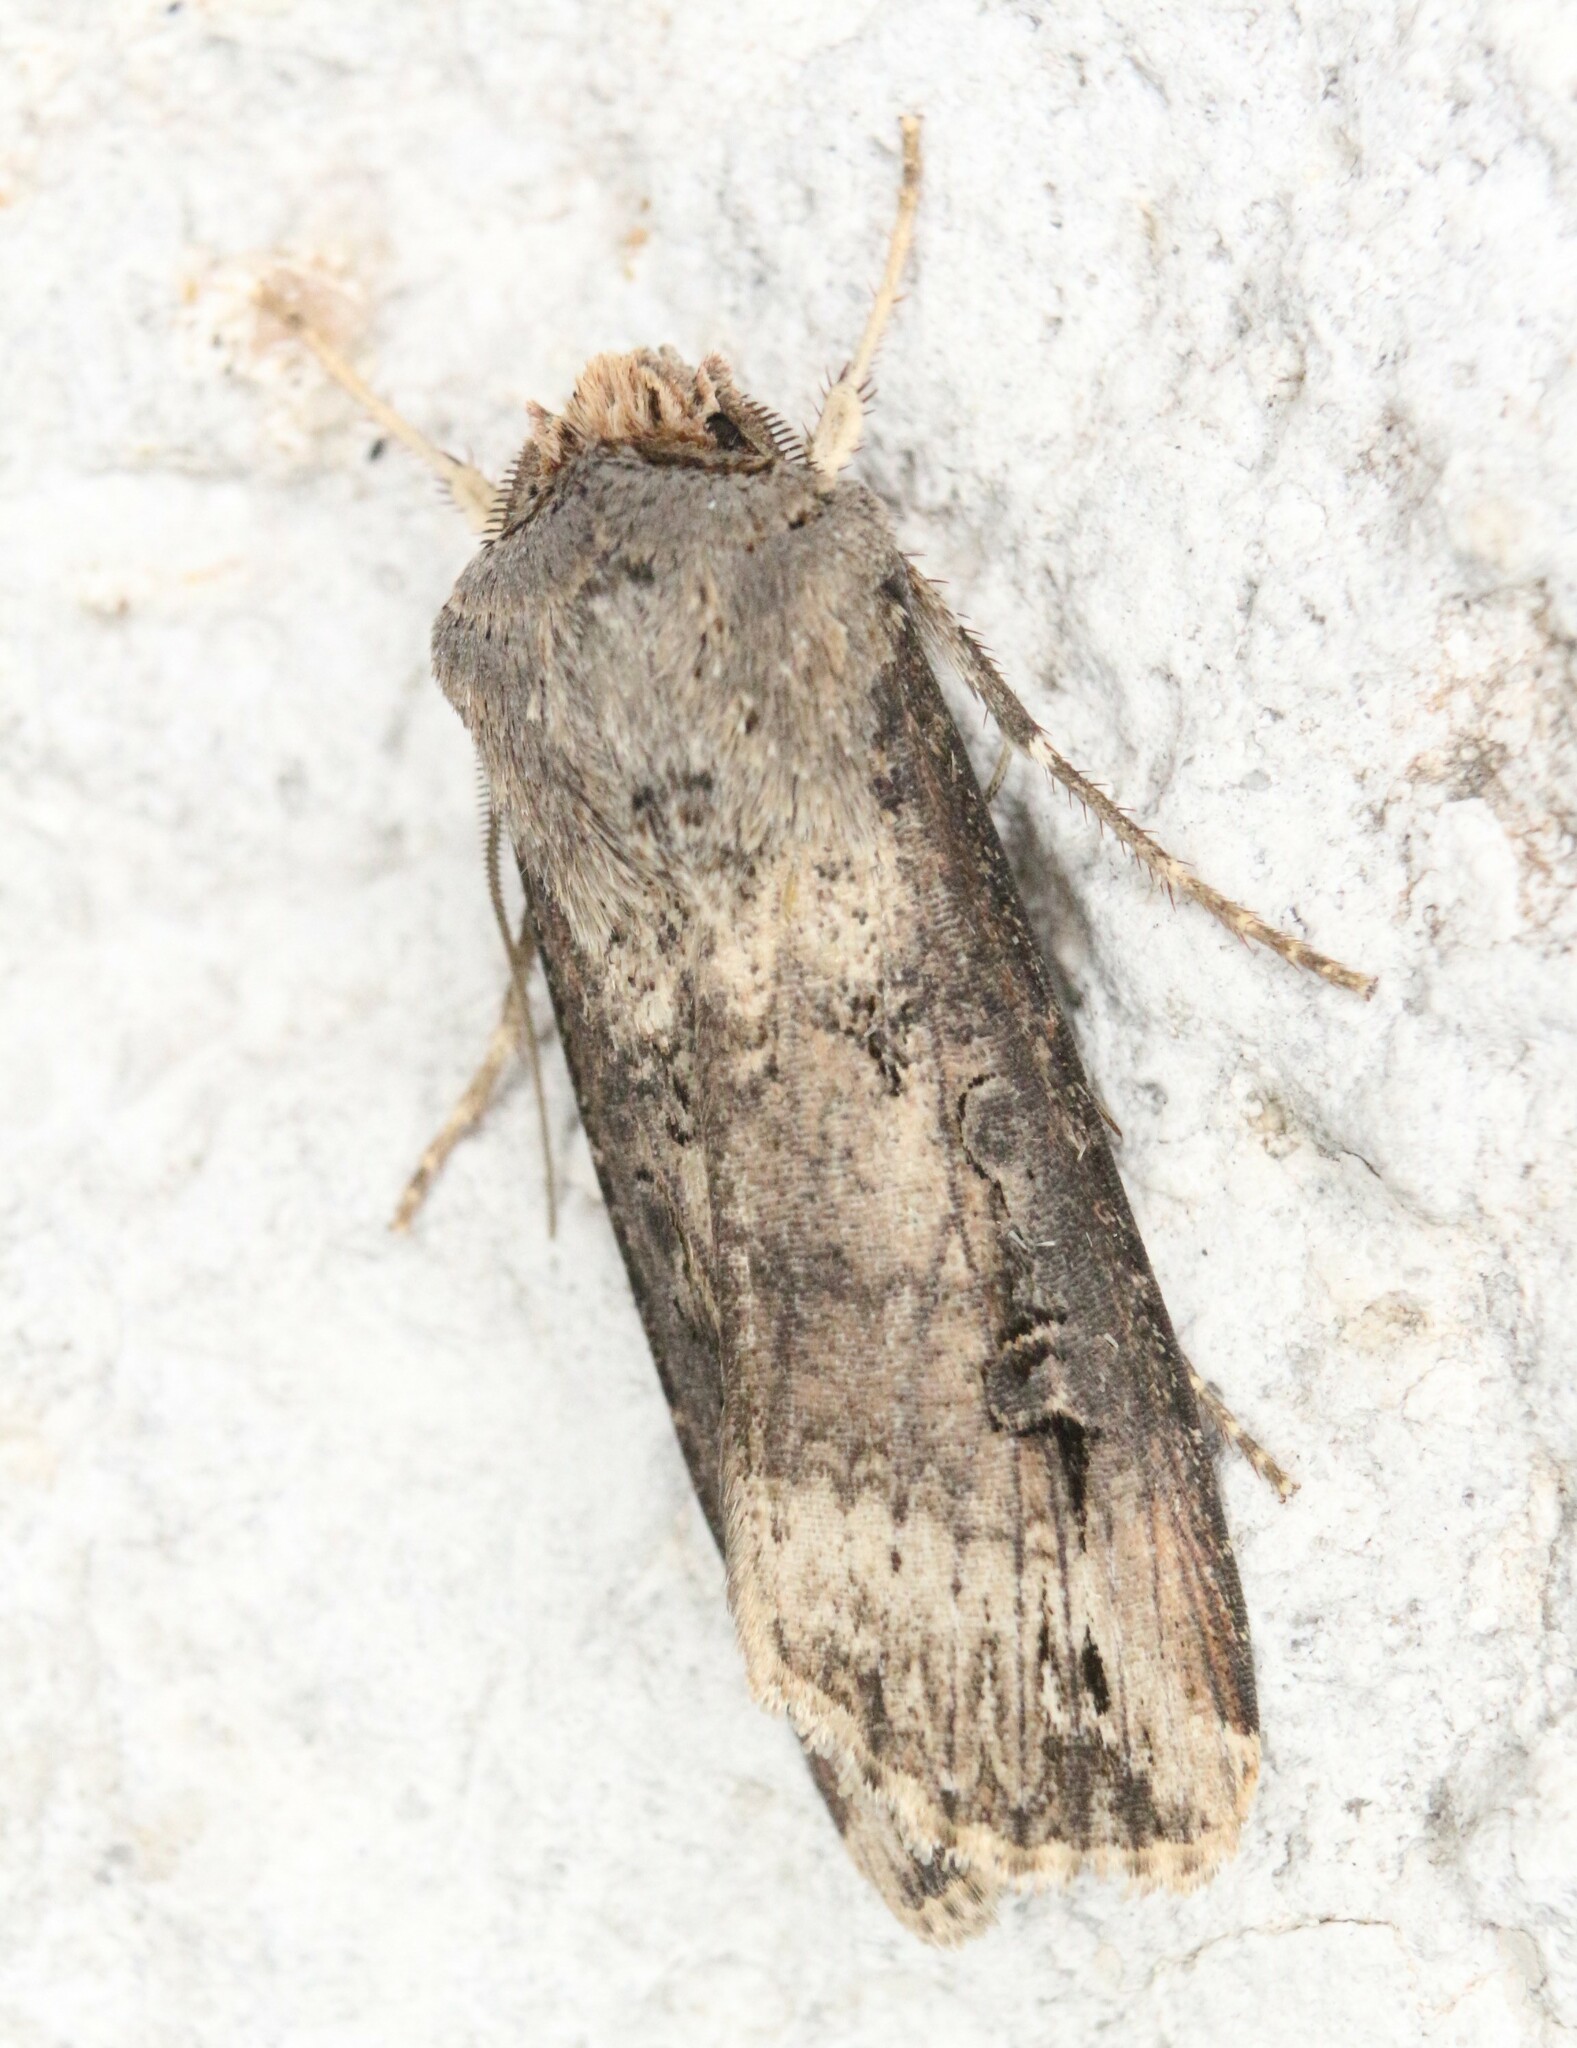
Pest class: cutworms